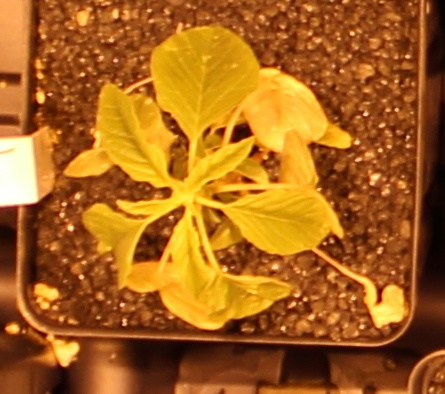
Label: Palmer Amaranth